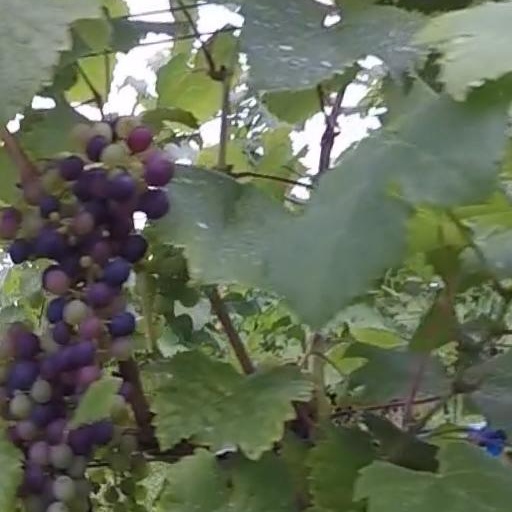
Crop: grape